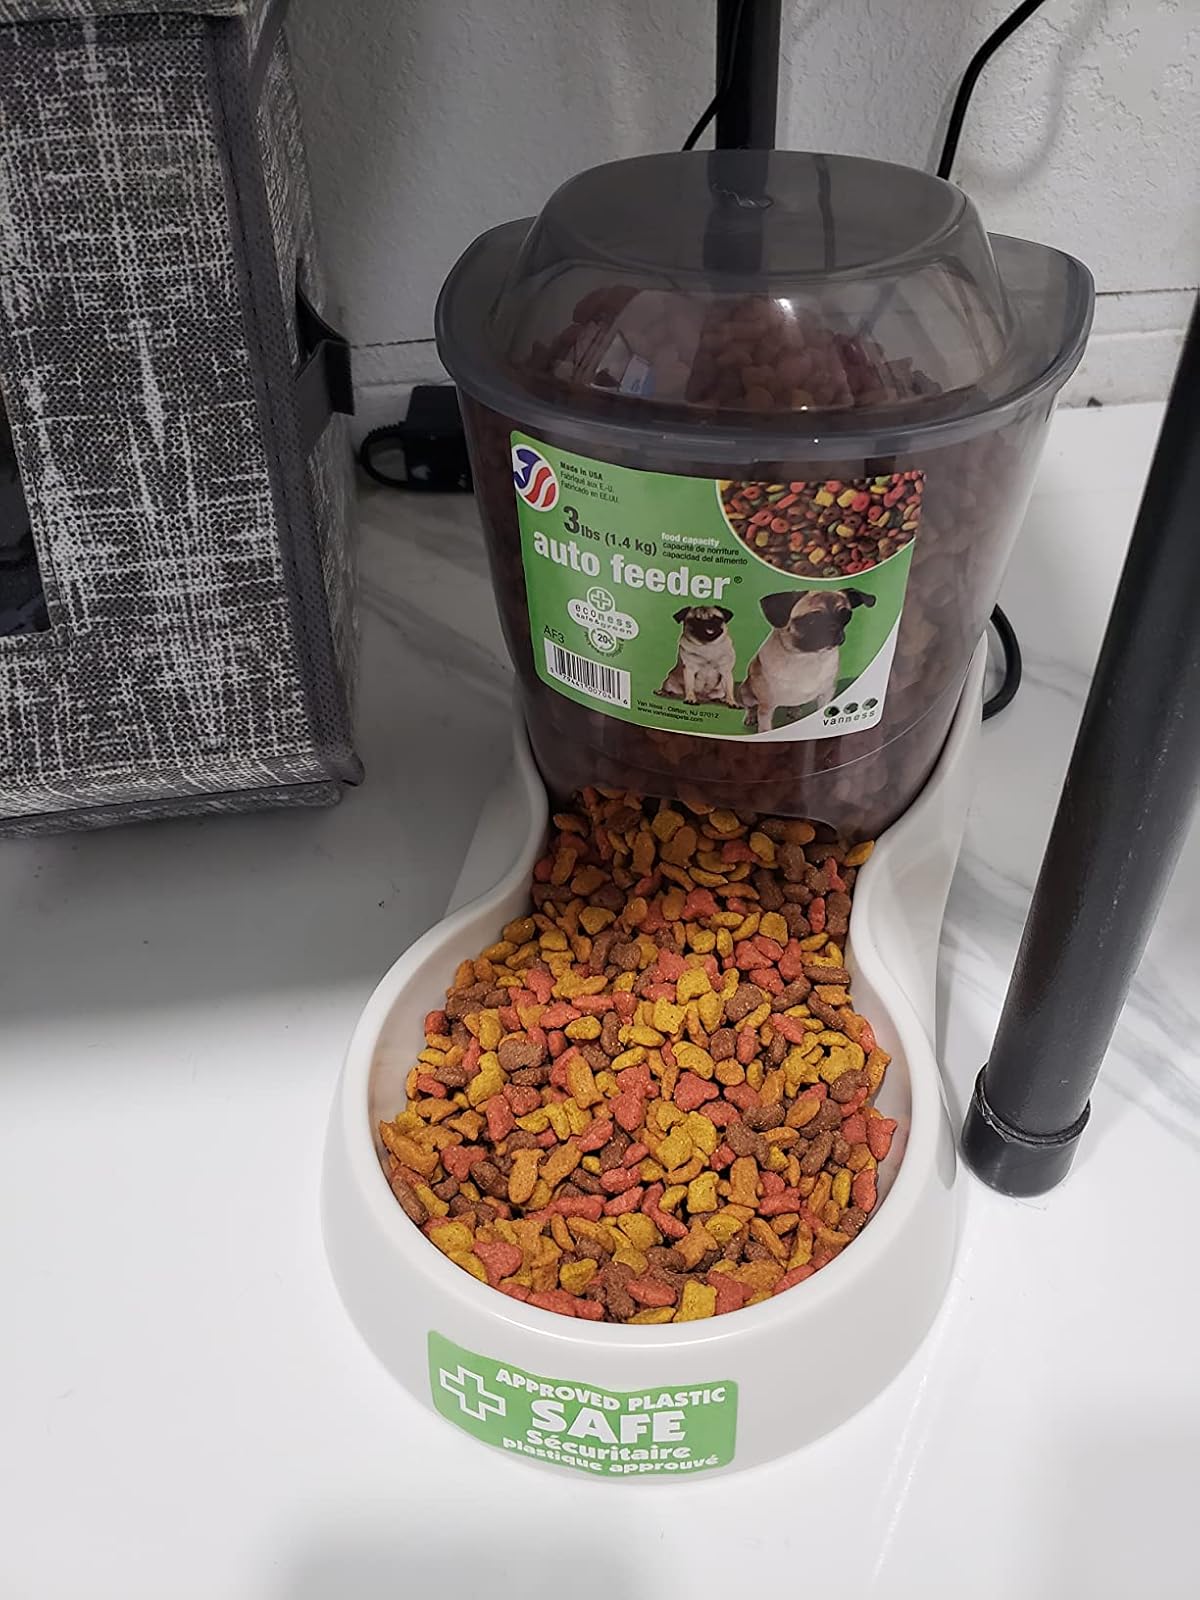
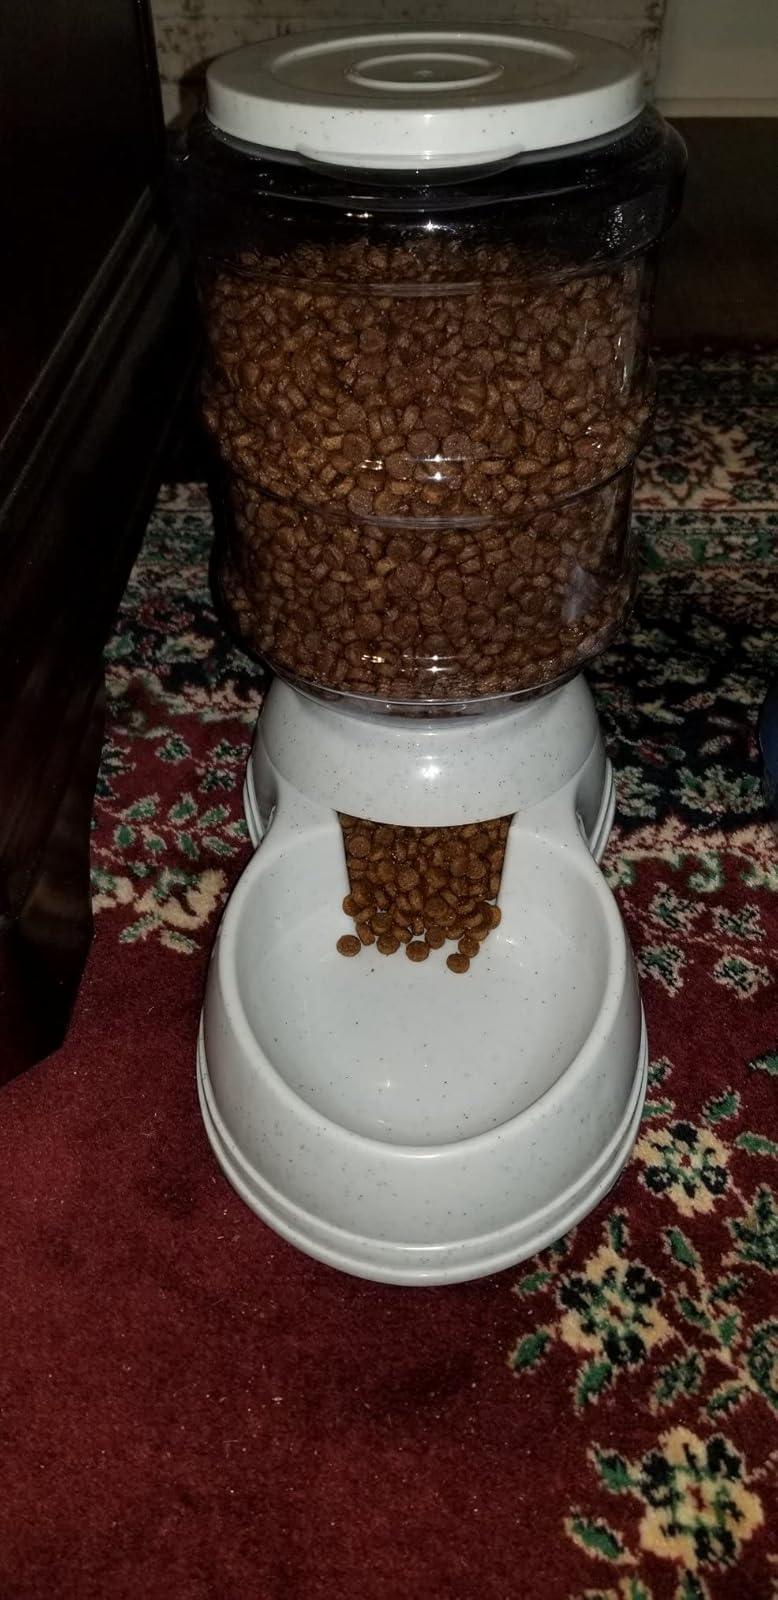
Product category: items_feeder
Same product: no